Curtia gens

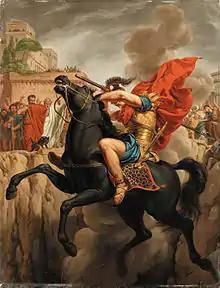
The Sacrifice of Marcus Curtius

The gens Curtia was an ancient but minor noble family at Rome, with both patrician and plebeian branches. The only member of the gens invested with the consulship under the Republic was Gaius Curtius Philo, in 445 BC. A few Curtii held lesser magistracies during the Republic, and there were two consuls "suffectus" in imperial times. However, the gens is best remembered from a series of legends dating from the traditional founding of the city to the early Republic.